Connie Spenuzza

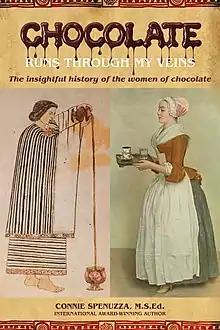
Chocolate Runs Through My Veins book cover

Her first novel, "Gathering the Indigo Maidens" (2011), was a finalist for the Mariposa Prize. Her second novel, "Traces of Bliss" (2012), was selected to the National Latino Book Club by the Association of American Publishers and the Las Comadres international organization. Her third novel, "Missing in Machu Picchu" (2013), was awarded first place in adventure fiction by the International Latino Book Awards, but was given an unfavorable review by Publishers Weekly.